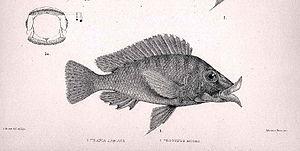
Lobochilotes labiatus est une espèce de poissons de la famille des Cichlidae endémique du lac Tanganyika en Afrique. C'est la seule espèce du genre Lobochilotes.